Marriott Vacation Club

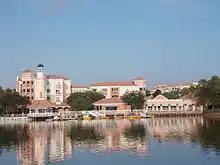
Grande Vista in Orlando, Florida

Marriott Ownership Resorts, Inc. was established in 1984 (on April 17) on Hilton Head Island, South Carolina with the acquisition of American Resorts and its 184 villas on Hilton Head Island, which later became the Marriott's Monarch at Sea Pines resort. In 1987, Marriott Rewards (introduced in 1983) started a partnership with the Marriott Ownership Resorts. In 1990, Marriott begins an exchange partnership with Interval International (ILG, Inc.), allowing Owners to trade weeks at their home resort for access to other resort destinations worldwide. In 1995, Marriott Ownership Resorts, Inc. was renamed, becoming Marriott Vacation Club International (MVCI) reflecting the company's evolution from real estate development to vacations. In 1996, Marriott Vacation Club International (MVCI) opened its first European property called Marriott's Marbella Beach Club in Costa del Sol, Spain. In 1997, Marriott Vacation Club International (MVCI) opened its first Caribbean property called Marriott's Aruba Ocean Club in Palm Beach, Aruba. In 1999, Marriott introduced The Ritz-Carlton Club (Ritz-Carlton Destination Club since April 2009), a luxury fractional ownership offering. In 2001, Marriott Vacation Club International (MVCI) opened its first Asia property called Marriott's Phuket Beach Club in Phuket, Thailand. In 2001, the first property of Marriott Grand Residence Club (Grand Residences by Marriott since 2006) opened in South Lake Tahoe. In 2007, Marriott Vacation Club International began to market its core timeshare brand as Marriott Vacation Club.